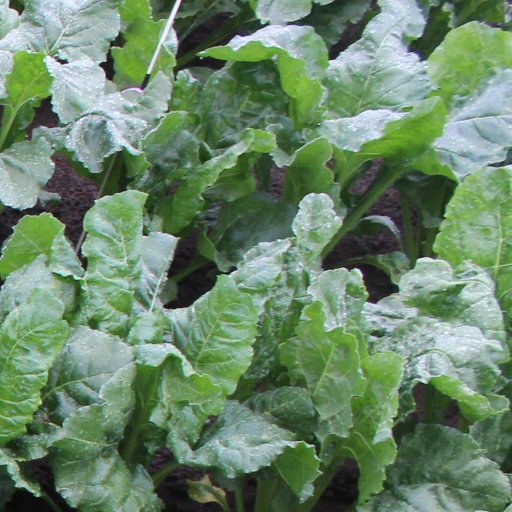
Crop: sugar beet